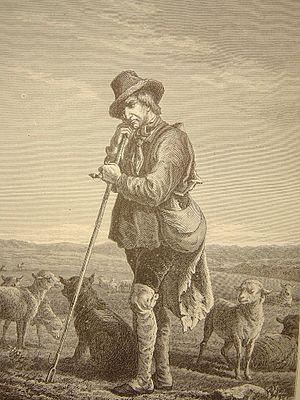
Martin Heidegger [ˈmaɐ̯tiːn ˈhaɪdɛɡɐ], né le 26 septembre 1889 à Meßkirch et mort le 26 mai 1976 à Fribourg-en-Brisgau, est un philosophe allemand.
La philosophie de Martin Heidegger appartient au courant phénoménologique initié au début du XXᵉ siècle par Edmund Husserl. Elle se singularise par sa manière de faire renaître les plus anciennes questions de la métaphysique qui deviennent des questions concernant « les êtres humains » que nous sommes, là et maintenant. L'analytique de l'« être-là », c'est-à-dire de l'homme dans son existence, vise à mettre au jour les structures fondamentales de notre « exister », structures qui sont censées dégager les conditions de renouvellement de la question de l'homme et de l'Être même.
La Finitude qualifie, dans le langage courant, ce qui est fini, le caractère de toute chose qui possède une limite au moins sous un certain rapport ; pour l'être humain, dont l'existence est limitée par la mort, la finitude s'entend principalement, mais pas seulement, par rapport au temps : c'est donc un trait, voire une définition, de sa condition essentiellement mortelle. Mais la finitude concerne également les limitations de nos facultés, et, en particulier, de notre faculté de connaître. Le courant humaniste, notamment son plus illustre représentant Kant, qui met au premier plan de ses préoccupations le développement des qualités essentielles de l'être humain et sa capacité d'auto-détermination va avoir à résoudre l'aporie que lui impose la prise en compte de la finitude concrète des capacités humaines. Considérée sous le rapport de la fragilité de notre condition, éphémère et changeante, à notre opacité, la finitude s'oppose à l'immuable ainsi qu'à la transparence.
Le mot allemand Dasein [ˈdaːzaɪn], littéralement « être-là », est l'infinitif substantivé du verbe allemand dasein, qui signifie, dans la tradition philosophique, « être présent ». Comme substantif, le mot apparu au XVIIᵉ siècle avec le sens de « présence », est employé depuis le XVIIIᵉ siècle dans sa traduction française en substitution au terme « existence ». Avec le philosophe allemand Martin Heidegger, ce terme est devenu, à partir de son maître ouvrage Être et Temps, un concept majeur au moyen duquel l'auteur cherche à distinguer la manière d'être spécifique de l'« être humain », qui n'est pas celle des choses ordinaires. Ainsi le Dasein est cet être particulier et paradoxal, à qui son propre être importe, qui est confronté à la possibilité constante de sa mort, en a conscience, vit en relation étroite avec ses semblables et qui, tout en étant enfermé dans sa solitude, « est toujours au monde », auprès des choses.
Écrite en 1946, remaniée et publiée en 1947, la Lettre sur l'humanisme, Brief über den humanismus, est une œuvre assez courte de Martin Heideggerqui se veut une réponse à une précédente correspondance du français Jean Beaufret dans laquelle la question suivante lui était posée « Comment redonner un sens au mot humanisme ? ». Dans sa réponse Heidegger s'attache à donner toute sa dimension à la question posée en faisant retour sur l'évolution de sa propre pensée depuis Être et Temps.